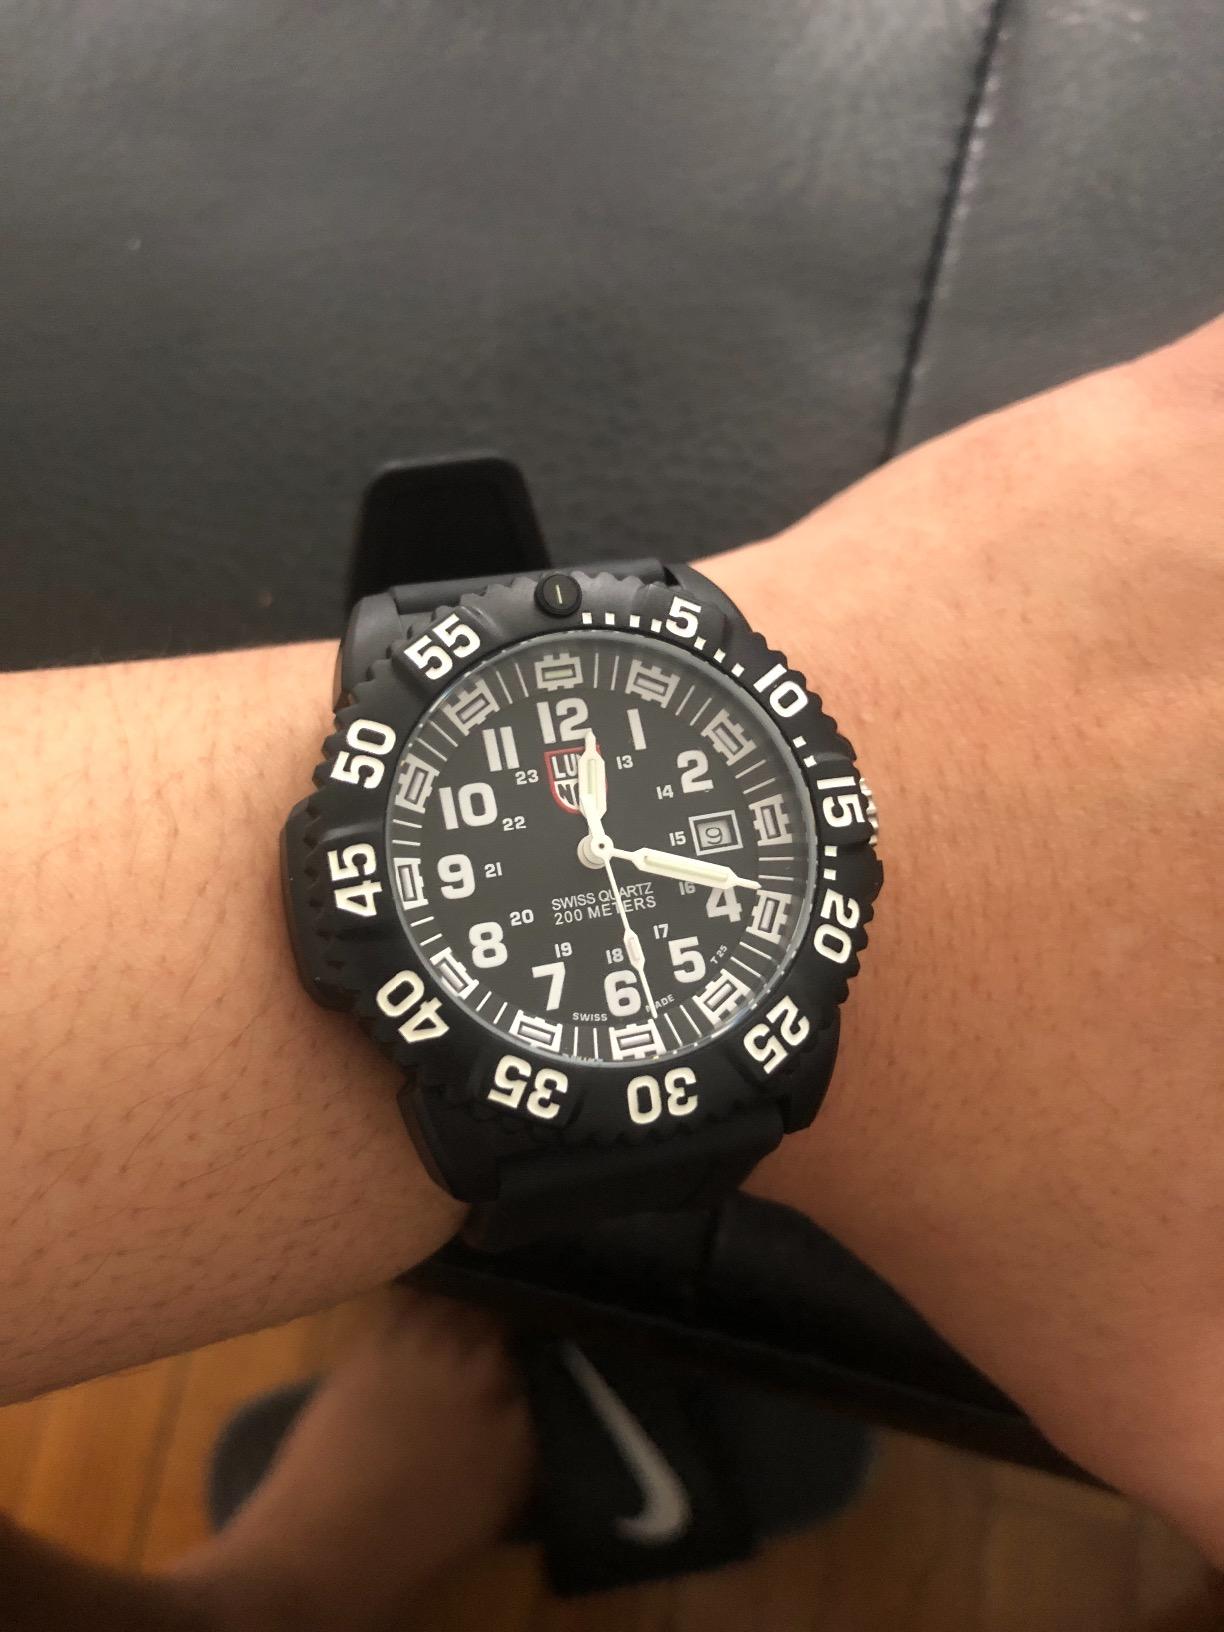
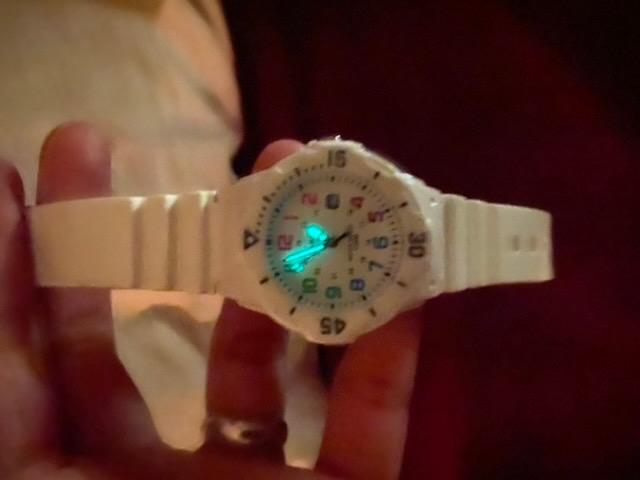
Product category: accessories_watch
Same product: no